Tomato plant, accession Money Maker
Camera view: bottom (45 deg); turntable rotation: 330 degrees
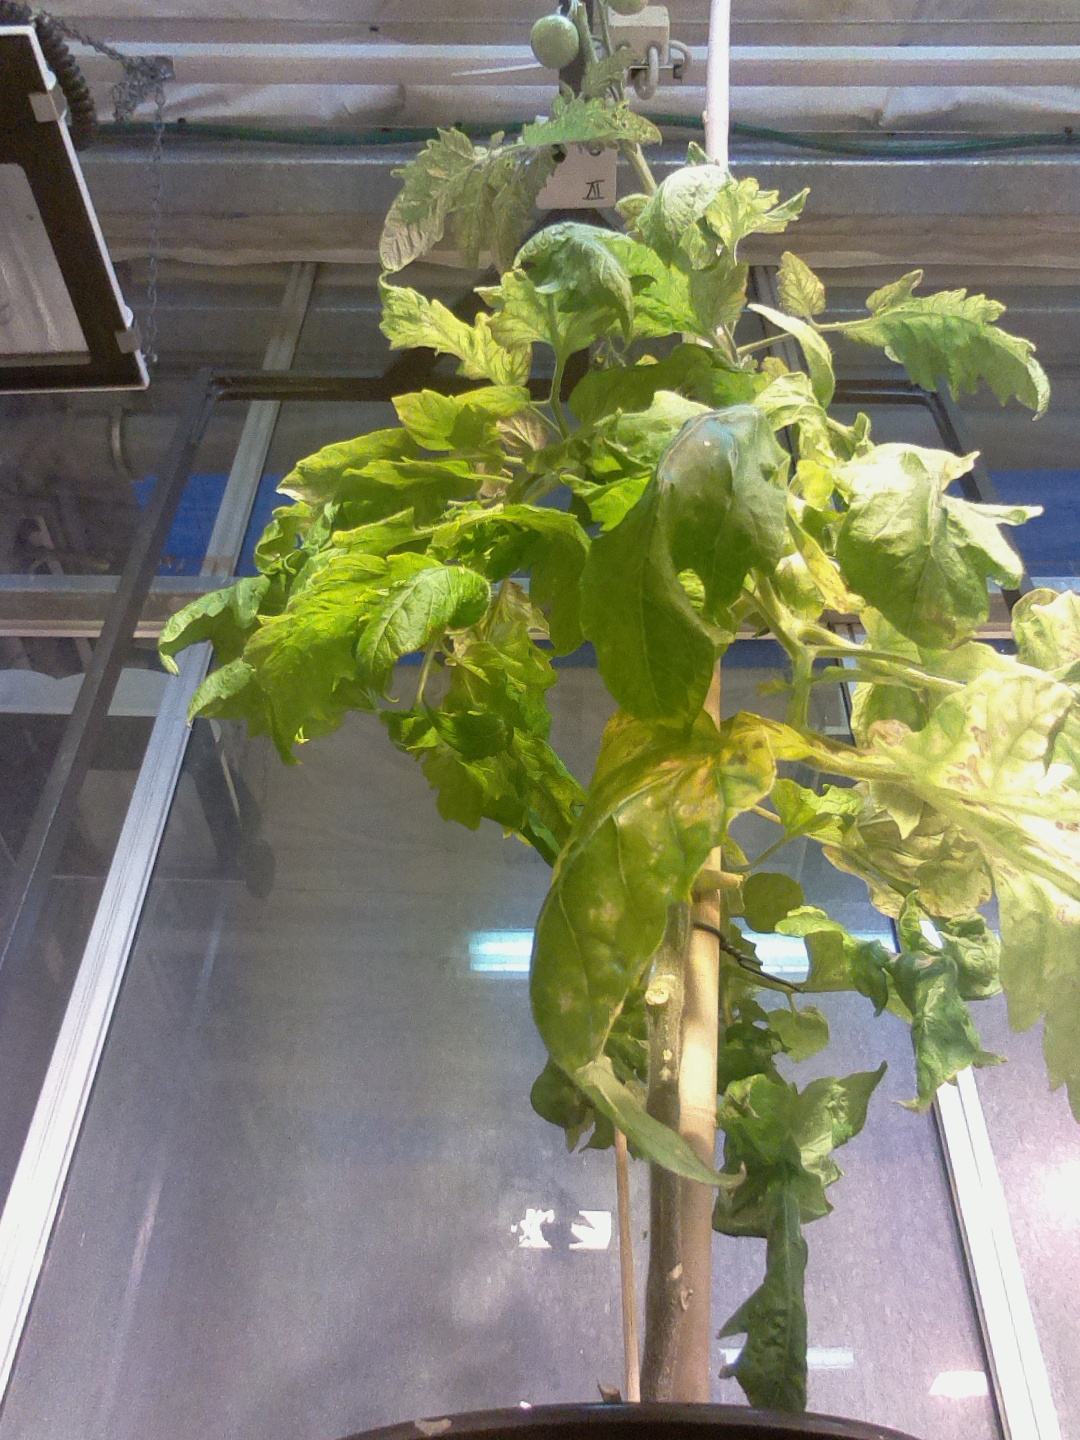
BBCH growth stage 77: 70%-80% of final fruit size